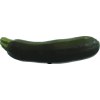
Label: dark_zucchini